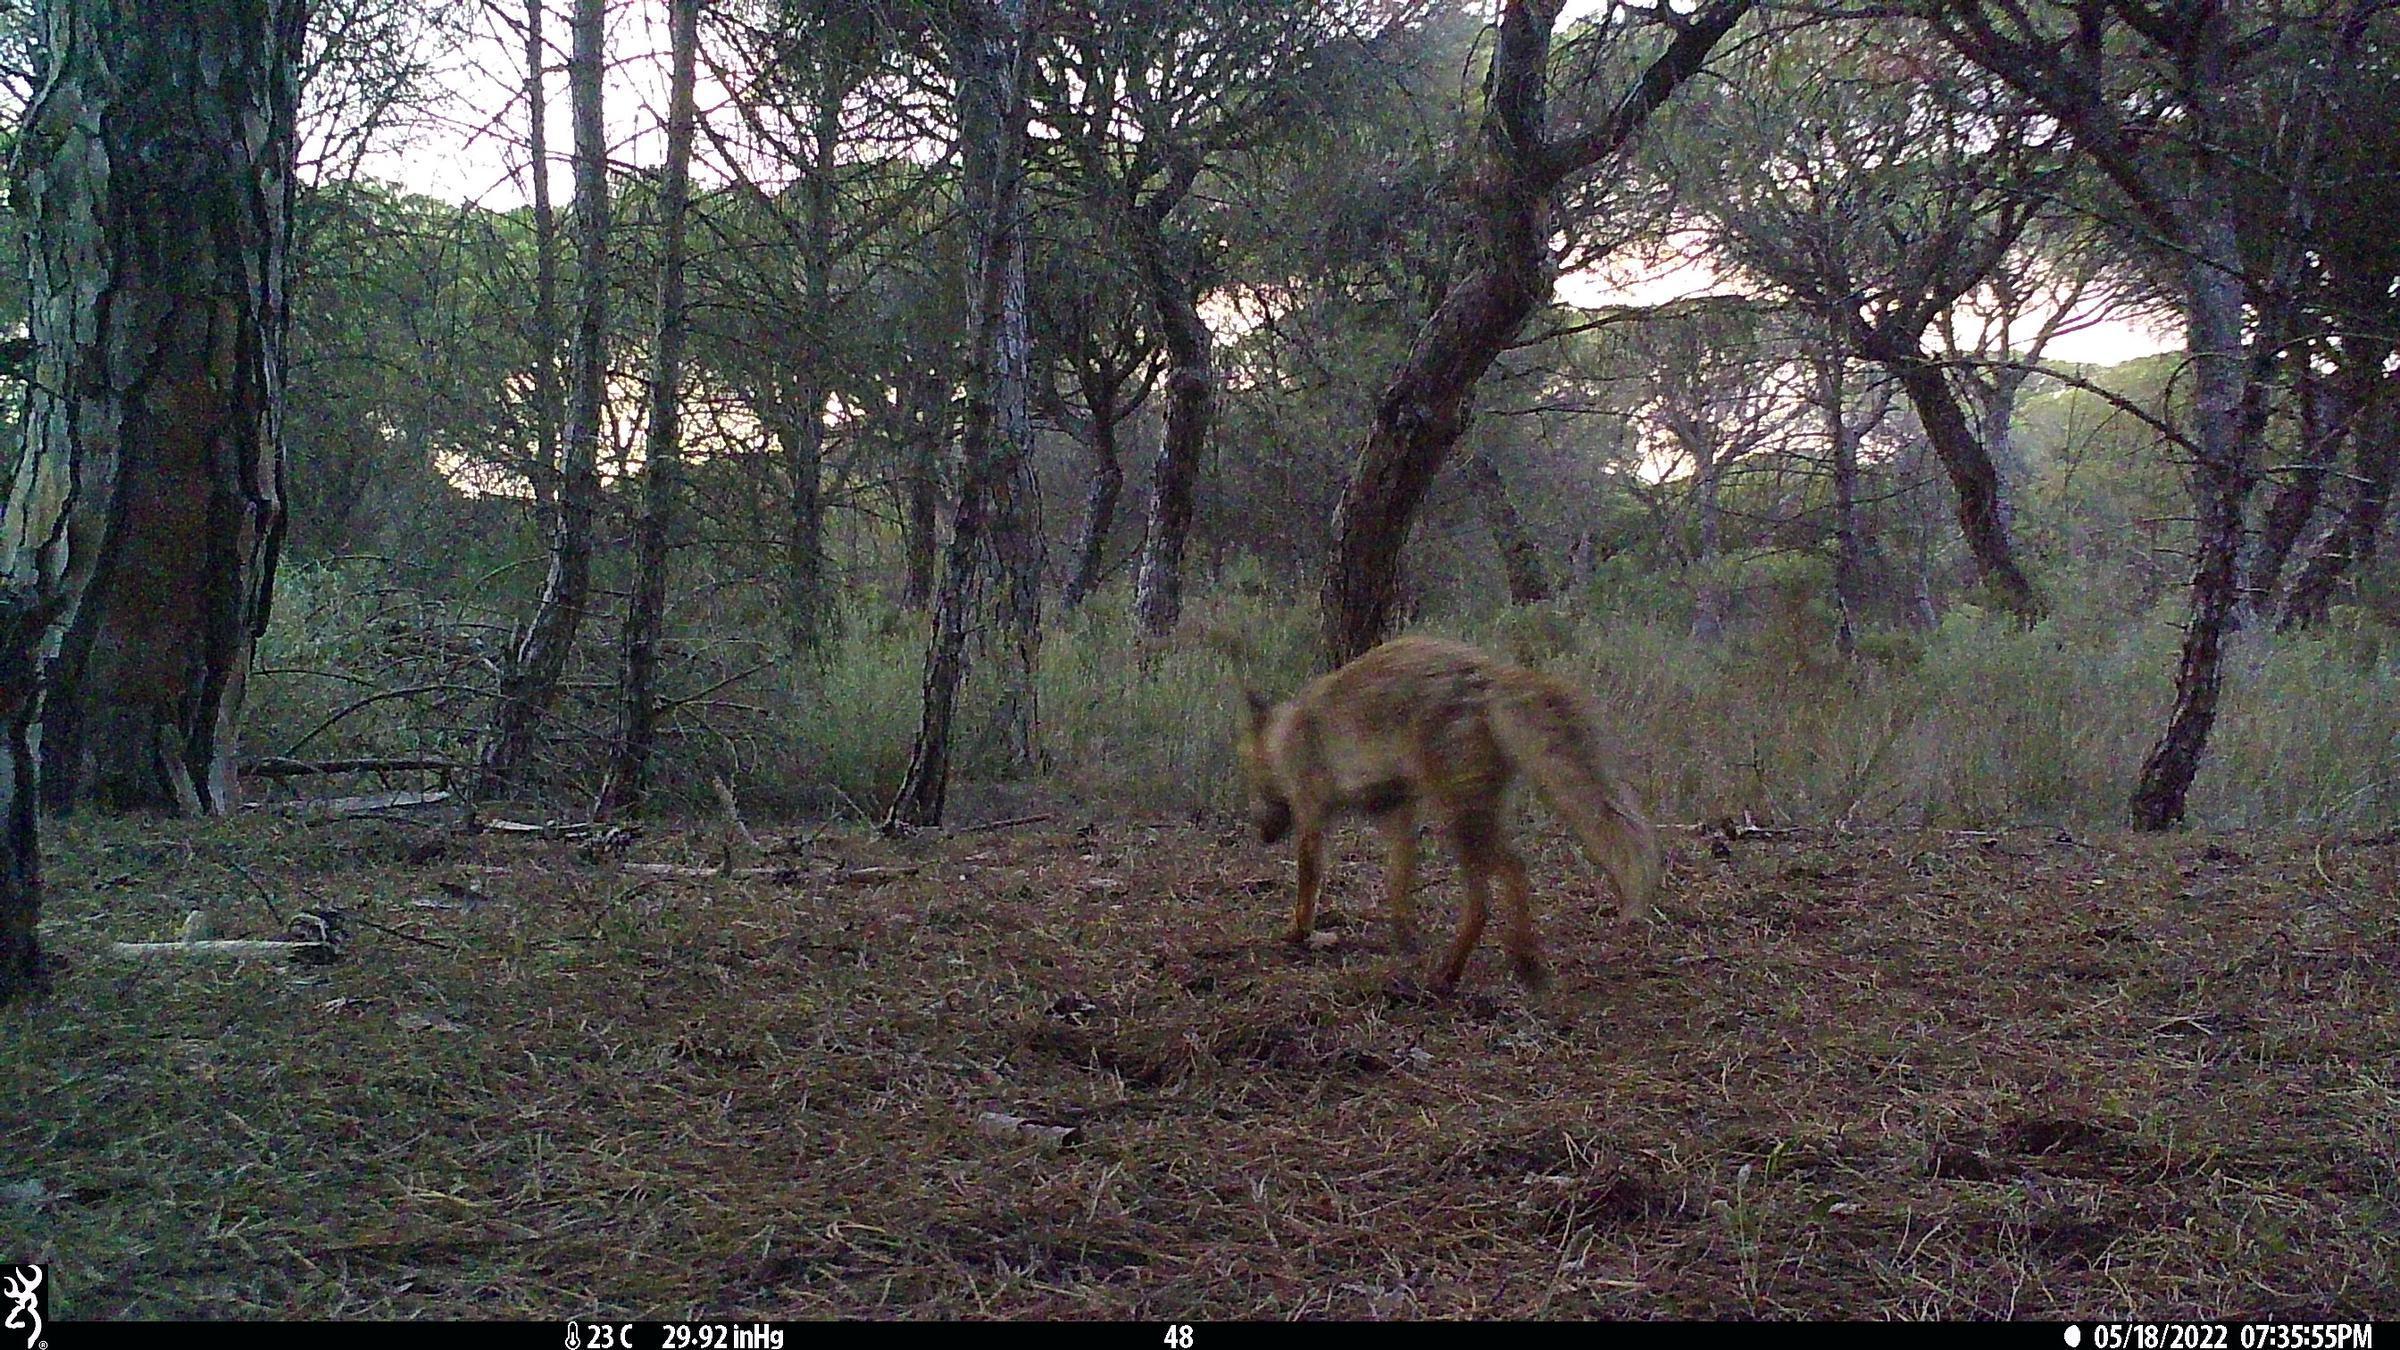
Species: Vulpes vulpes